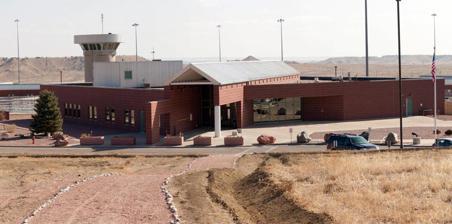
Building: ADX Florence
Country: United States of America
Year built: 1994
Federal supermax prison located in Fremont County, Colorado, US United States Penitentiary, Administrative Maximum Facility Location in Colorado Show map of Colorado ADX Florence (the United States) Show map of the United States Location Fremont County , near Florence, Colorado Coordinates 38°21′23″N 105°05′43″W / 38.35639°N 105.09528°W / 38.35639; -105.09528 Status Operational Security class Administrative Maximum; colloquially Supermax Population 344 inmates (September 2024) Warden Mistelle J. Starr United States Penitentiary Florence Administrative Maximum Facility (abbreviated as USP Florence ADMAX ; commonly known as ADX Florence or the Florence Supermax ) is a United States federal prison in Fremont County, Colorado , operated by the Federal Bureau of Prisons , a division of the United States Department of Justice . ADX Florence, constructed in 1994 and opened one year later, is classed as a supermax or "control unit" prison, that provides a higher, more controlled level of custody than a regular maximum security prison (or "high security", as it is called in the federal prison system). ADX Florence forms part of the Federal Correctional Complex, Florence (FCC Florence), which is situated on 49 acres (20 hectares) of land and houses different facilities with varying degrees of security, including the adjacent United States Penitentiary, Florence High . ADX Florence was commissioned when the Federal Bureau of Prisons needed a unit designed specifically for the secure housing of those prisoners most capable of extreme violence toward staff or other inmates, as well as inmates deemed too high-profile or too great a security risk for even a maximum security prison. The inmates are confined for the most part of the day in single cells with facilities made of poured, reinforced concrete to deter self-harm, and are under 24-hour supervision, carried out intensively with high staff–inmate ratios. Function The institution is unofficially known as ADX Florence or "the Alcatraz of the Rockies ". It is part of the Federal Correctional Complex, Florence , run by the Federal Bureau of Prisons under the United States Department of Justice . The complex includes a minimum-security camp that, as of February 2019, [update] held more prisoners than the supermax unit. The number of inmates has declined, and as of 2021, two housing units had closed due to low population. Florence houses male inmates in the federal prison system deemed the most dangerous and in need of the tightest control, including prisoners whose escape would pose a serious threat to national security. Women classified as a "special management concern" due to violence or escape attempts are confined at Federal Medical Center, Carswell in Fort Worth, Texas . History On October 22, 1983, Thomas Silverstein and Clayton Fountain , members of the Aryan Brotherhood , fatally stabbed correctional officers Merle Clutts and Robert Hoffman at the United States Penitentiary, Marion . The stabbings took place only a few hours apart and were blamed on inadequate prison design. Federal Bureau of Prisons director Norman Carlson proposed a new facility to isolate the most dangerous, uncontrollable inmates for security and safety. Under his leadership, USP Marion was operated in permanent lockdown for 23 years, serving as a model for ADX as a control unit prison. Carlson believed that the prison would hold criminals who were desperate enough to murder corrections officers or other inmates in the hopes of being sentenced to death. He argued that as draconian as these measures were, they were the only way to deal with inmates who have "absolutely no concern for human life". Florence opened on January 10, 1995. The county already had nine prisons, but the lure of 750 to 900 permanent jobs (plus temporary jobs during the prison's construction) led residents to raise $160,000 to purchase 600 acres (240 ha) for the new prison. Hundreds of people attended the groundbreaking for the facility, which was designed by two architecture firms in Colorado Springs and cost $60 million to build. Inmate population The supermax unit at Florence housed 340 male inmates as of December 20, 2024, each assigned to one of six security levels. It is designed to house up to 474 inmates but has never been at full capacity. The facility is best known for housing inmates who have been deemed too dangerous, too high-profile, or too great a security risk for even maximum-security prisons. For example, Joseph Romano was sentenced to life in federal prison for plotting to murder the judge and federal prosecutor who helped sentence him to 15 years in prison for masterminding a coin fraud operation. While in prison, he plotted to murder an undercover officer who had taken part in the investigation. When this came to light, Romano was transferred to  Florence. The majority of current inmates, however, have been placed there because each has an extensive history in other prisons of committing violent crimes, including murder, against corrections officers and fellow inmates. These inmates are kept in administrative segregation; they are kept in solitary confinement for 23 hours a day. During their hour outside the cell, which can occur at any time of day or night, they are kept under restraint (handcuffed, shackled, or both). The hour outside of the cell is for exercise and a phone call if they have earned the privilege. Their diet is restricted to ensure that the food cannot be used to harm themselves or to create unhygienic conditions in their cell. Some cells have showers, which are run on a timer to prevent flooding, further reducing the amount of handling of inmates that correctional officers have to perform. After at least one year, depending on their conduct, inmates are gradually allowed out for longer periods. The long-term goal is to keep them at  Florence for no more than three years and then to transfer them to a less restrictive prison to serve the remainder of their sentences. According to a 1998 report in the San Francisco Chronicle ,  Florence's main purpose is to "try and extract reasonably peaceful behavior from extremely violent career prisoners". One cell block at Florence was once known as "Bombers Row" because five notable terrorists, four of whom are or were domestic terrorists, were held there: Timothy McVeigh , Terry Nichols , Ramzi Yousef , Eric Rudolph , and Ted Kaczynski . Despite the extreme security measures to deter disruptive, violent, and dangerous behavior among inmates, there have been murders at ADX. Silvestre Mayorqui Rivera and Richard Santiago were both charged with the first-degree murder of Manuel Torres, a high-level member of the Mexican Mafia . Left alone with no guard supervision in the prison yard on the morning of April 21, 2005, Rivera and Santiago were videotaped brutally beating and stomping Torres to death. Rivera pled not guilty due to self-defense. Prosecutors intended to seek the death penalty against Rivera and Santiago, but they were both given life sentences for the murders. Today, both Rivera and Santiago remain at ADX. Prison facility Design of a cell at Florence Artist's view of the cell ADX Florence is a 37-acre (15 ha) complex located at 5880 Highway 67, in an unincorporated area , with a Florence, Colorado, postal address. It is located about 100 miles (160 km) south of Denver and 40 miles (64 km) south of Colorado Springs . It is part of the Federal Correctional Complex, Florence (FCC Florence) which consists of three correctional facilities, each with a different security rating. The majority of the facility is above ground, with the exception of a subterranean corridor that links cellblocks to the lobby. Each cell contains a desk, stool, and bed, constructed almost entirely of poured concrete , as well as a toilet that shuts off if blocked, a shower that runs on a timer to prevent flooding, and a sink lacking a potentially dangerous tap. Cells are also fitted with polished steel mirrors bolted to the wall, electric lights that can be shut off or dimmed by the inmate, a radio, and a television given to inmates for good behavior; as of 2018 [update] , the television system included institution-run channels featuring announcements and educational courses, a number of general and specialty news and entertainment channels, and PG-rated films shown through the CCTV system. The 4-inch-by-4-foot (10 cm × 1.2 m) windows are designed to prevent inmates from knowing their specific location within the complex. They can see only the sky and roof through them, so it is virtually impossible to plan an escape. Inmates exercise in a concrete pit resembling an empty swimming pool, also designed to prevent them from knowing their location in the facility. The pit is large enough only for a prisoner to walk ten steps in a straight line or thirty-one steps in a circle. Correctional officers generally deliver food to the cells. Inmates transferred to  Florence from other prisons may be allowed to eat in a shared dining room. The prison as a whole contains a multitude of motion detectors , cameras, and 1,400 remote-controlled steel doors. Officers in the prison's control center monitor inmates twenty-four hours a day and can activate a " panic button ", which immediately closes every door in the facility, should an escape attempt be suspected. Pressure pads and 12-foot  (3.7 m) razor-wire fences surround the perimeter, which is patrolled by heavily armed officers. The facility houses inmates at six differing security levels: General Population Units ("Delta", "Echo", "Fox", and "Golf" Units), the Special Housing Unit (SHU), the Special Security Unit ("H" Unit), the Control Unit, Intermediate/Transitional Units ("Kilo" and "Joker" Units), and Range 13. Many of the security levels at ADX have special purposes or missions for the inmates who occupy them. The Control Unit houses inmates who have committed serious conduct violations or acts of violence at other institutions. It also houses high-level members of organizations deemed as threats, such as prison gangs . "H" Unit houses inmates who are members of terror groups so designated by the Department of Justice or who have had special administrative measures (SAMs) placed on them. Range 13 is a special four-cell wing within the Special Housing Unit for inmates in need of the tightest control. As of 2022, the only inmates publicly known to have been incarcerated in this unit are Thomas Silverstein , Ramzi Yousef , and Joaquín "El Chapo" Guzmán . The two Intermediate Units house "step-down" inmates, who can earn transfer to another institution if they remain incident-free while housed in the unit. This is the only unit in ADX where inmates secure themselves in their own cells, can walk freely in their range, and associate with other inmates. From there, inmates will typically be transferred to the supermax step-down unit in USP Florence High . The Bureau of Prisons allowed the media to take a guided tour of  Florence on September 14, 2007. Attending reporters remarked on "an astonishing and eerie quiet" within the prison, as well as a sense of safety due to the rigorous security measures. 60 Minutes producer Henry Schuster said, "A few minutes inside that cell and two hours inside Supermax were enough to remind me why I left high school a year early. The walls close in very fast." The prison has received far less criticism than comparable facilities at the state level (such as California's Pelican Bay State Prison ) which tend to suffer from over-population, low staff-to-inmate ratios, and security issues. Jamie Fellner of Human Rights Watch said after a tour of the facility in 1998, "The Bureau of Prisons has taken a harsh punitive model and implemented it as well as anybody I know." Controversies In 2012, eleven inmates filed a federal class-action suit against the Bureau of Prisons in Cunningham v. Federal Bureau of Prisons . The suit alleged chronic abuse and failure to properly diagnose prisoners who are seriously mentally ill . At the time of the lawsuit, at least six inmates had allegedly died by suicide ; a seventh did so after the original lawsuit was filed, and an amended filing added him to the case. Critics claim that the use of extended confinement in solitary cells severely affects prisoners' mental health , a conclusion supported by numerous studies. As of March 2015, [update] settlement negotiations were underway with the help of a federal magistrate. Some changes have already been made by the Bureau of Prisons. Prisoners held in Unit H are subject to special administrative measures that prevent them from communicating with journalists or privately with their own lawyers or family members. In 2020, a British District Judge refused to extradite Julian Assange to the United States on espionage charges in part because he would possibly be subjected to solitary confinement and special administrative measures at ADX. On July 7, 2021, the High Court of Justice for England and Wales agreed to allow the United States to appeal this decision with the understanding that Assange "will not be subject to SAMs or imprisoned at ADX" if extradited. Suicides at the prison At least eight inmates have died, or are suspected of having died, by suicide at the facility. Inmate Register number Date of death Age Status upon suicide Details Ref Kevin Lee Wilson 57468-097 June 17, 1999 37 Was serving a 66-year and 10-month sentence. From Glendale, California ; convicted of multiple counts of armed bank robbery, carrying a firearm during a crime of violence, and felon in possession of a firearm. Gregory Britt 12546-083 December 9, 1999 43 Was serving a life sentence. Convicted of the murder of a fellow inmate at the Lorton Correctional Complex in Lorton, Virginia , on June 19, 1983. Lawrence Klaker Unlisted November 18, 2002 45 Was serving a life sentence plus five years. Convicted in 1986 of escaping a jail in New Orleans , then kidnapping a schoolteacher in Alabama ; later became an enforcer for the Aryan Brotherhood in federal prison. Lance Vanderstappen 11099-081 April 17, 2006 26 Was serving a 25-year sentence. Member of the Soldiers of Aryan Culture ; committed various violent assaults in prison, including stabbing a fellow inmate in a courthouse holding cell. John Frierson 99917-555 May 27, 2008 35 Was serving four consecutive life sentences. Sentenced in Mississippi Circuit Court after he went on a shooting rampage at the age of 17 that killed his grandparents, brother, and aunt. Frierson was transferred to ADX after killing a fellow inmate at the Mississippi State Penitentiary . Jose Martin Vega 45189-053 May 1, 2010 35 Was serving four consecutive life sentences plus 190 years. Gang member from New York City; convicted of multiple counts of racketeering and armed drug trafficking. Robert Gerald Knott 17508-086 September 7, 2013 48 Was serving a life sentence. Convicted of carrying out a nine-day crime spree across multiple states that included several kidnappings and resulted in the death of a hostage and his accomplice in 1988. Jamie Jarold McMahan 05327-030 November 13, 2017 42 Was serving a life sentence. Sentenced to life in prison alongside his stepbrother, Christopher Kauffman, after they committed a methamphetamine-induced rampage that included two homicides and a bank robbery in Oskaloosa, Iowa , before fleeing with two women to Florida . Notable inmates Main article: List of current inmates at ADX Florence See also: List of former inmates at ADX Florence In popular culture In the 2023 fiction thriller novel Only the Dead by author and retired US Navy SEAL Jack Carr , the protagonist, James Reece, is housed in Range 13 after being suspected of an assassination attempt on a fictitious characterization of the President of the United States. In the episode ' Svengali ' from Law and Order: SVU criminal Robert Morten is transferred to ADX Florence after he masterminded several killings while already incarcerated at a less secure facility. See also Law portal United States portal Colorado portal List of United States federal prisons Federal Medical Center, Carswell , contains an Administrative Unit which is the equivalent to the ADX for federal female inmates. It also houses female federal inmates sentenced to death. Special Handling Unit , a supermax prison operated by Corrections Canada HM Prison Belmarsh , a UK high security prison operated by His Majesty's Prison Service . A High Security Unit (HSU), akin to a supermax, is contained within the prison grounds. List of former inmates at ADX Florence References